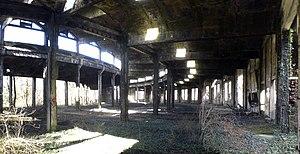
La gare de Bénestroff est une gare ferroviaire française de la ligne de Réding à Metz-Ville située sur le territoire de la commune de Bénestroff, dans le département de la Moselle, en région Grand Est.